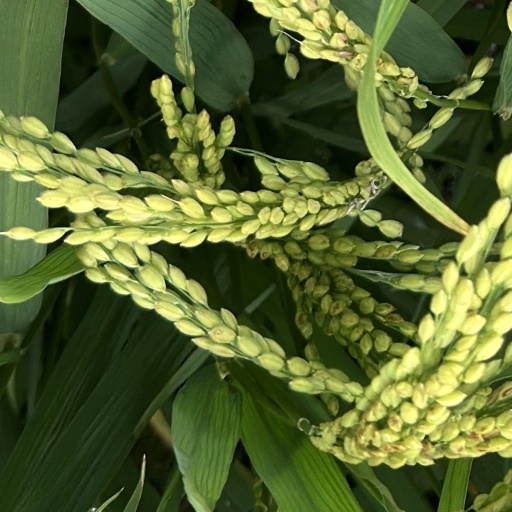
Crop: rice